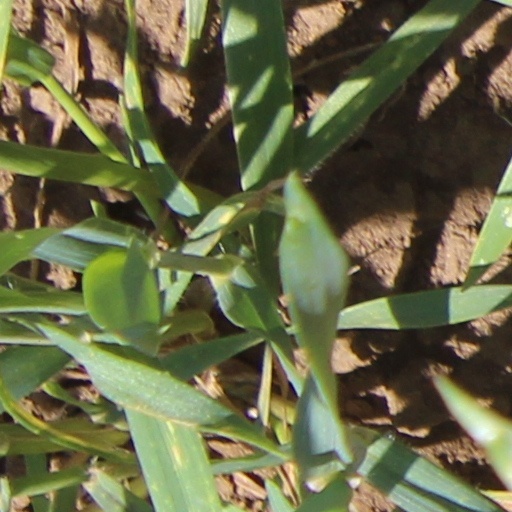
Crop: wheat